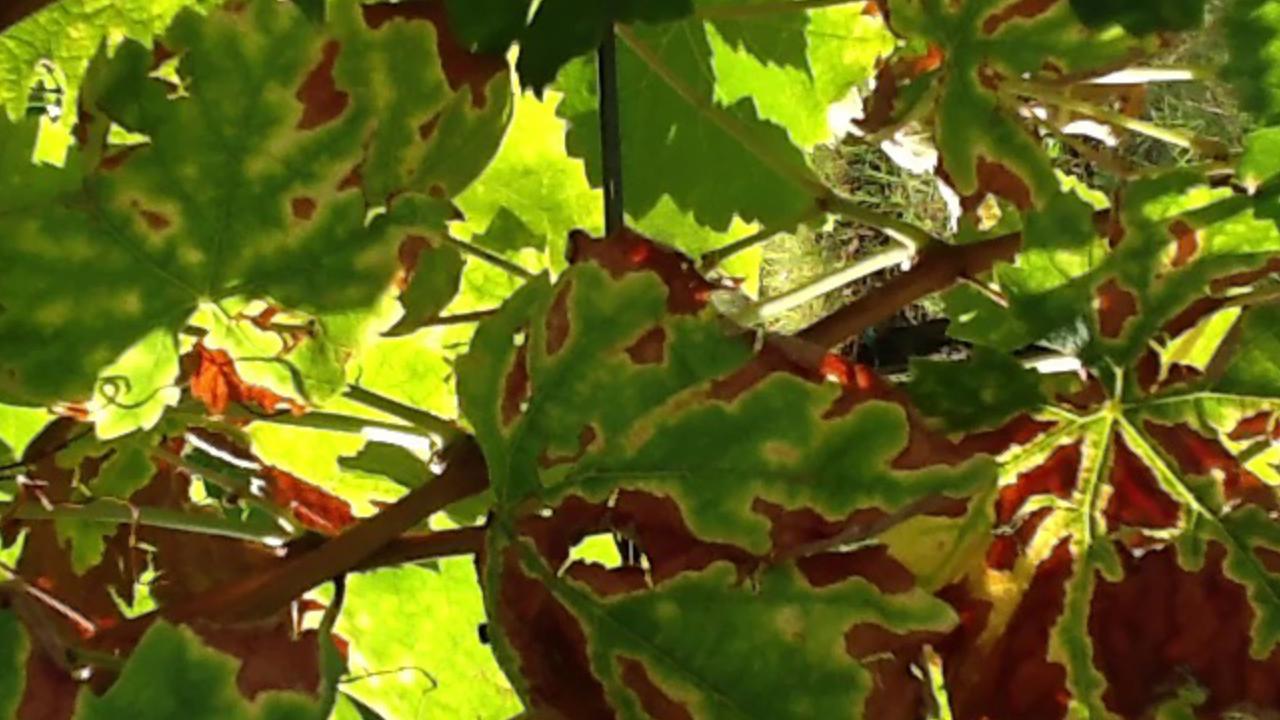
Label: esca